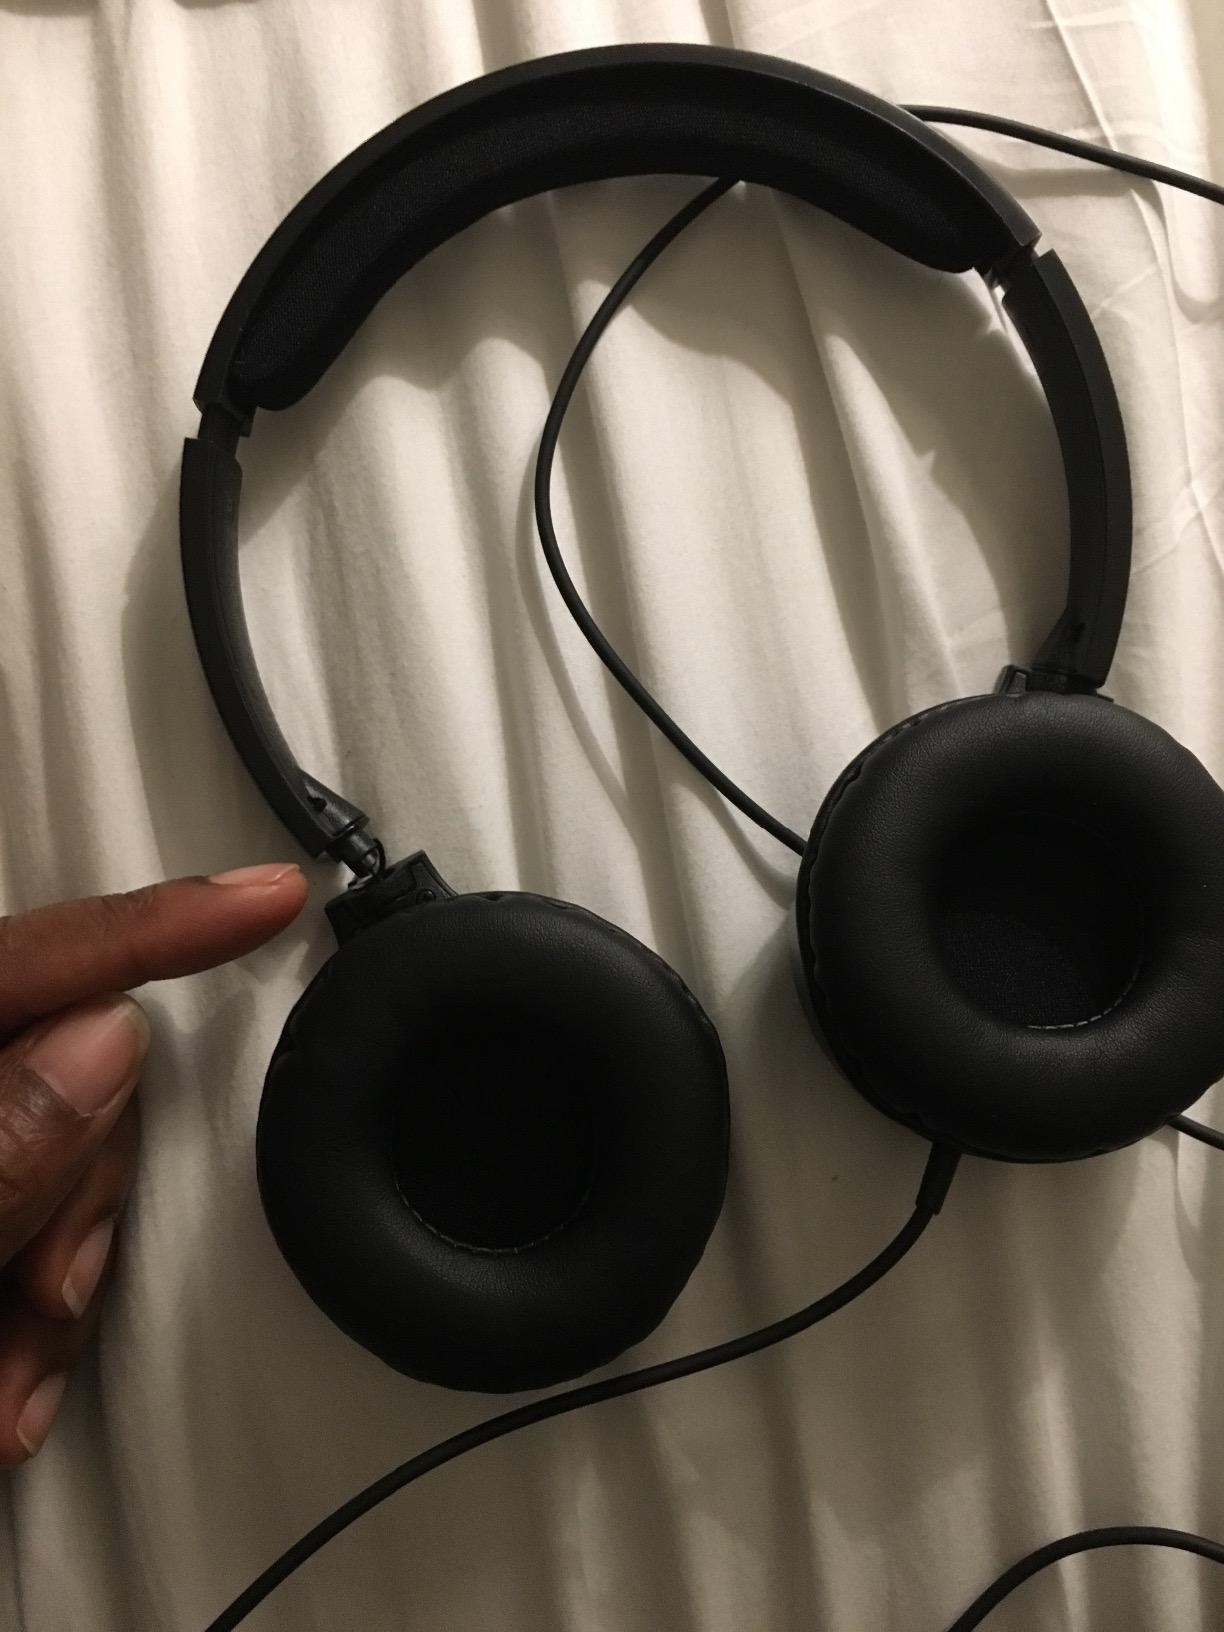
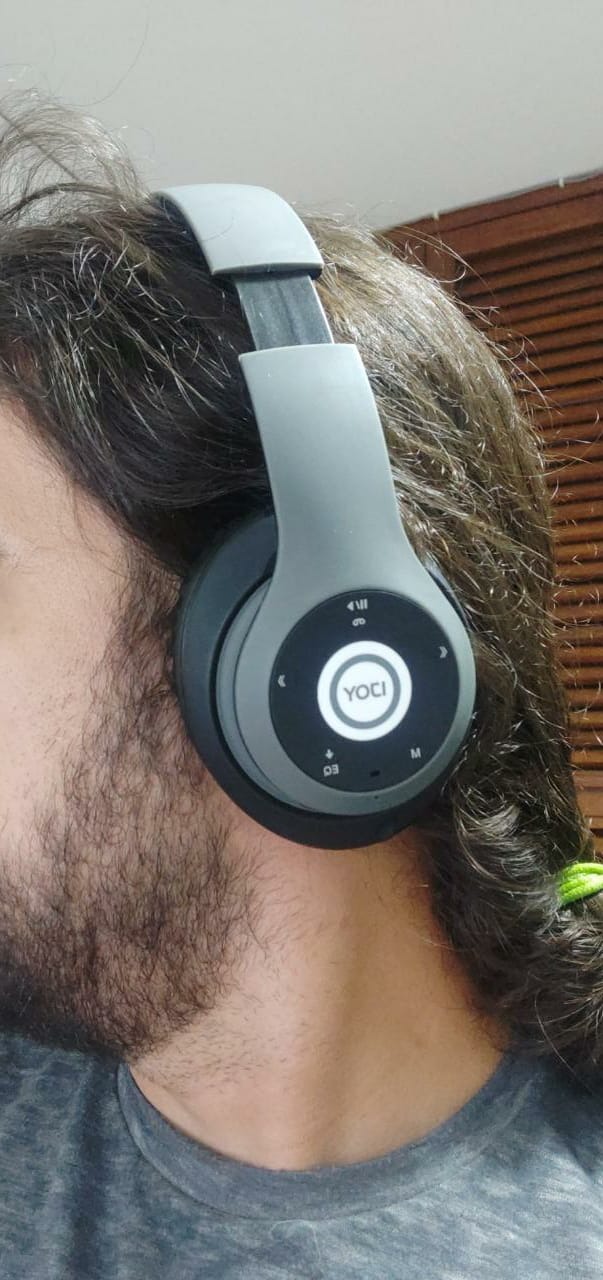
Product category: headphones
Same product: no